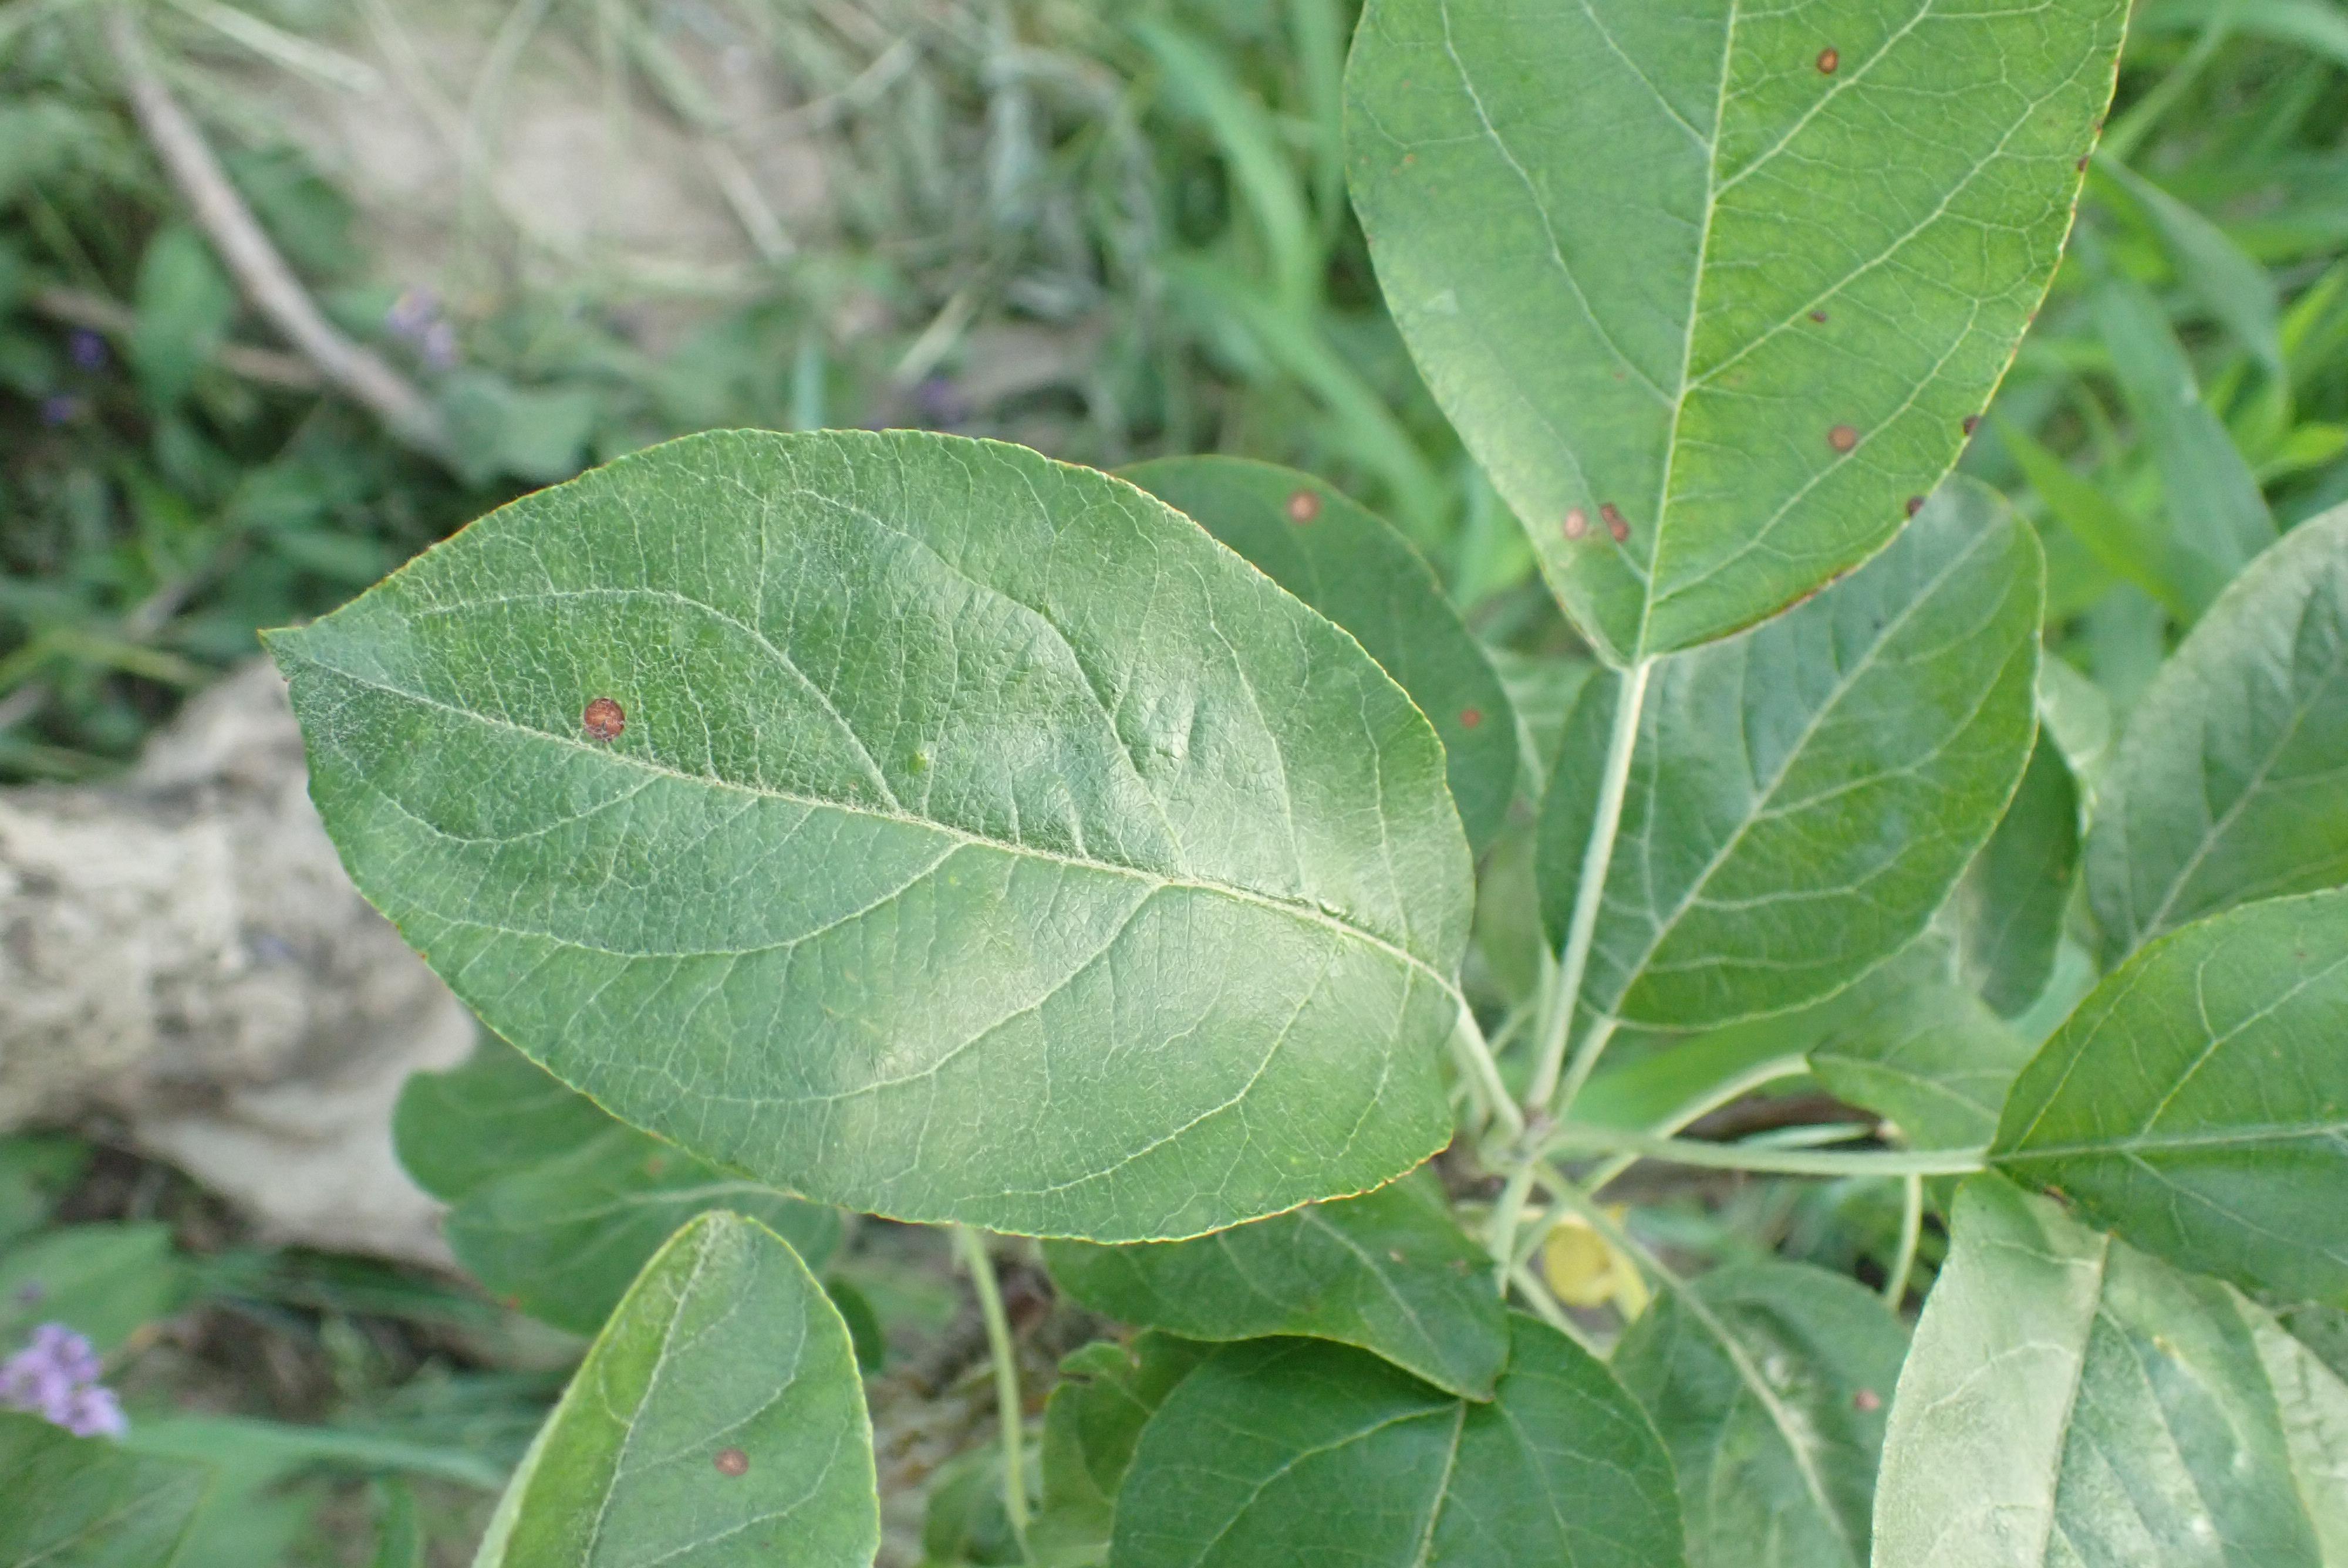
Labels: frog_eye_leaf_spot